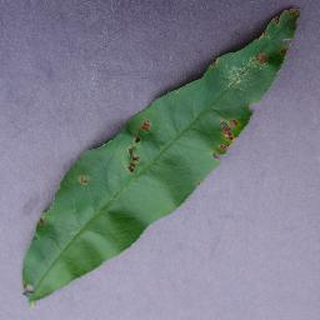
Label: peach_bacterial_spot